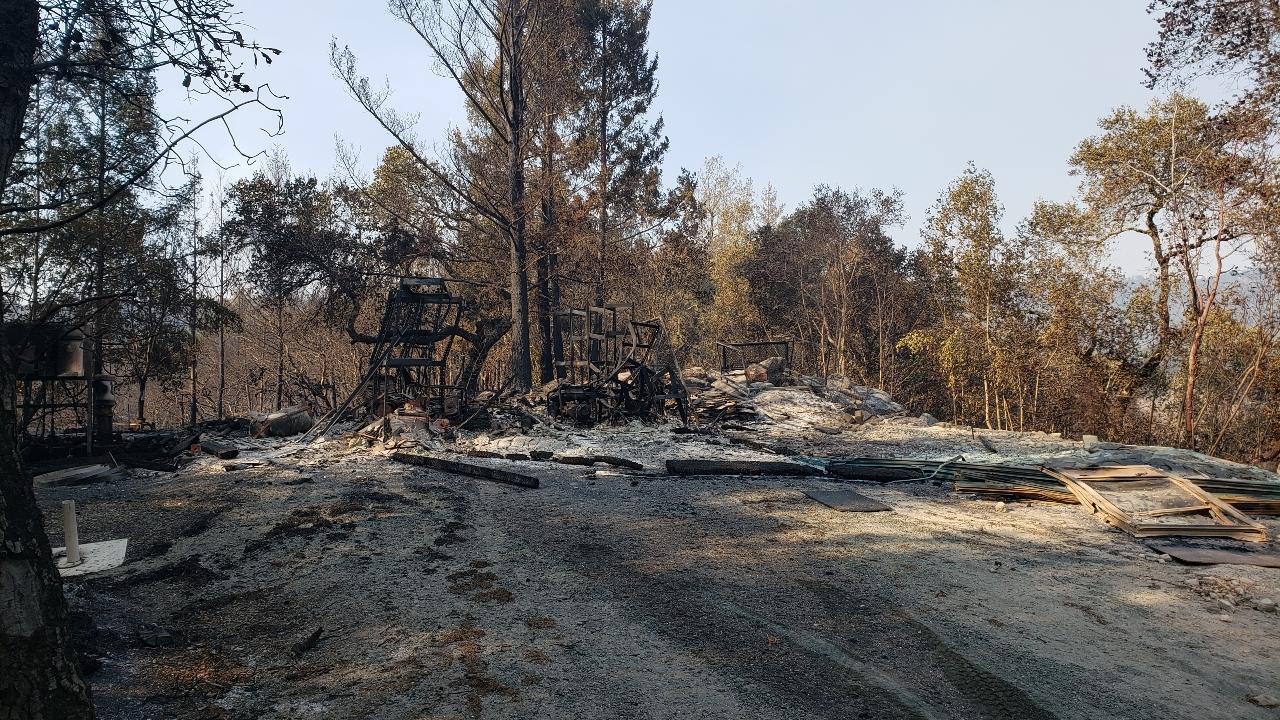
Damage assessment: destroyed